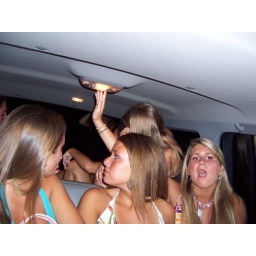
yes...we fit every girl in jackie's car